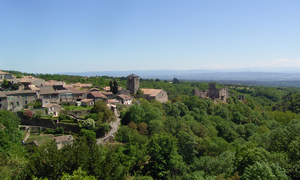
Vilage et château de Saissac, France
"Le château de Saissac est un château faisant partie du réseau ""Aude pays cathare"", situé sur la commune de Saissac dans le département de l'Aude au Nord-Ouest de Carcassonne. Il fut la résidence d'une puissante famille vassale des Trencavel, les Saissac.